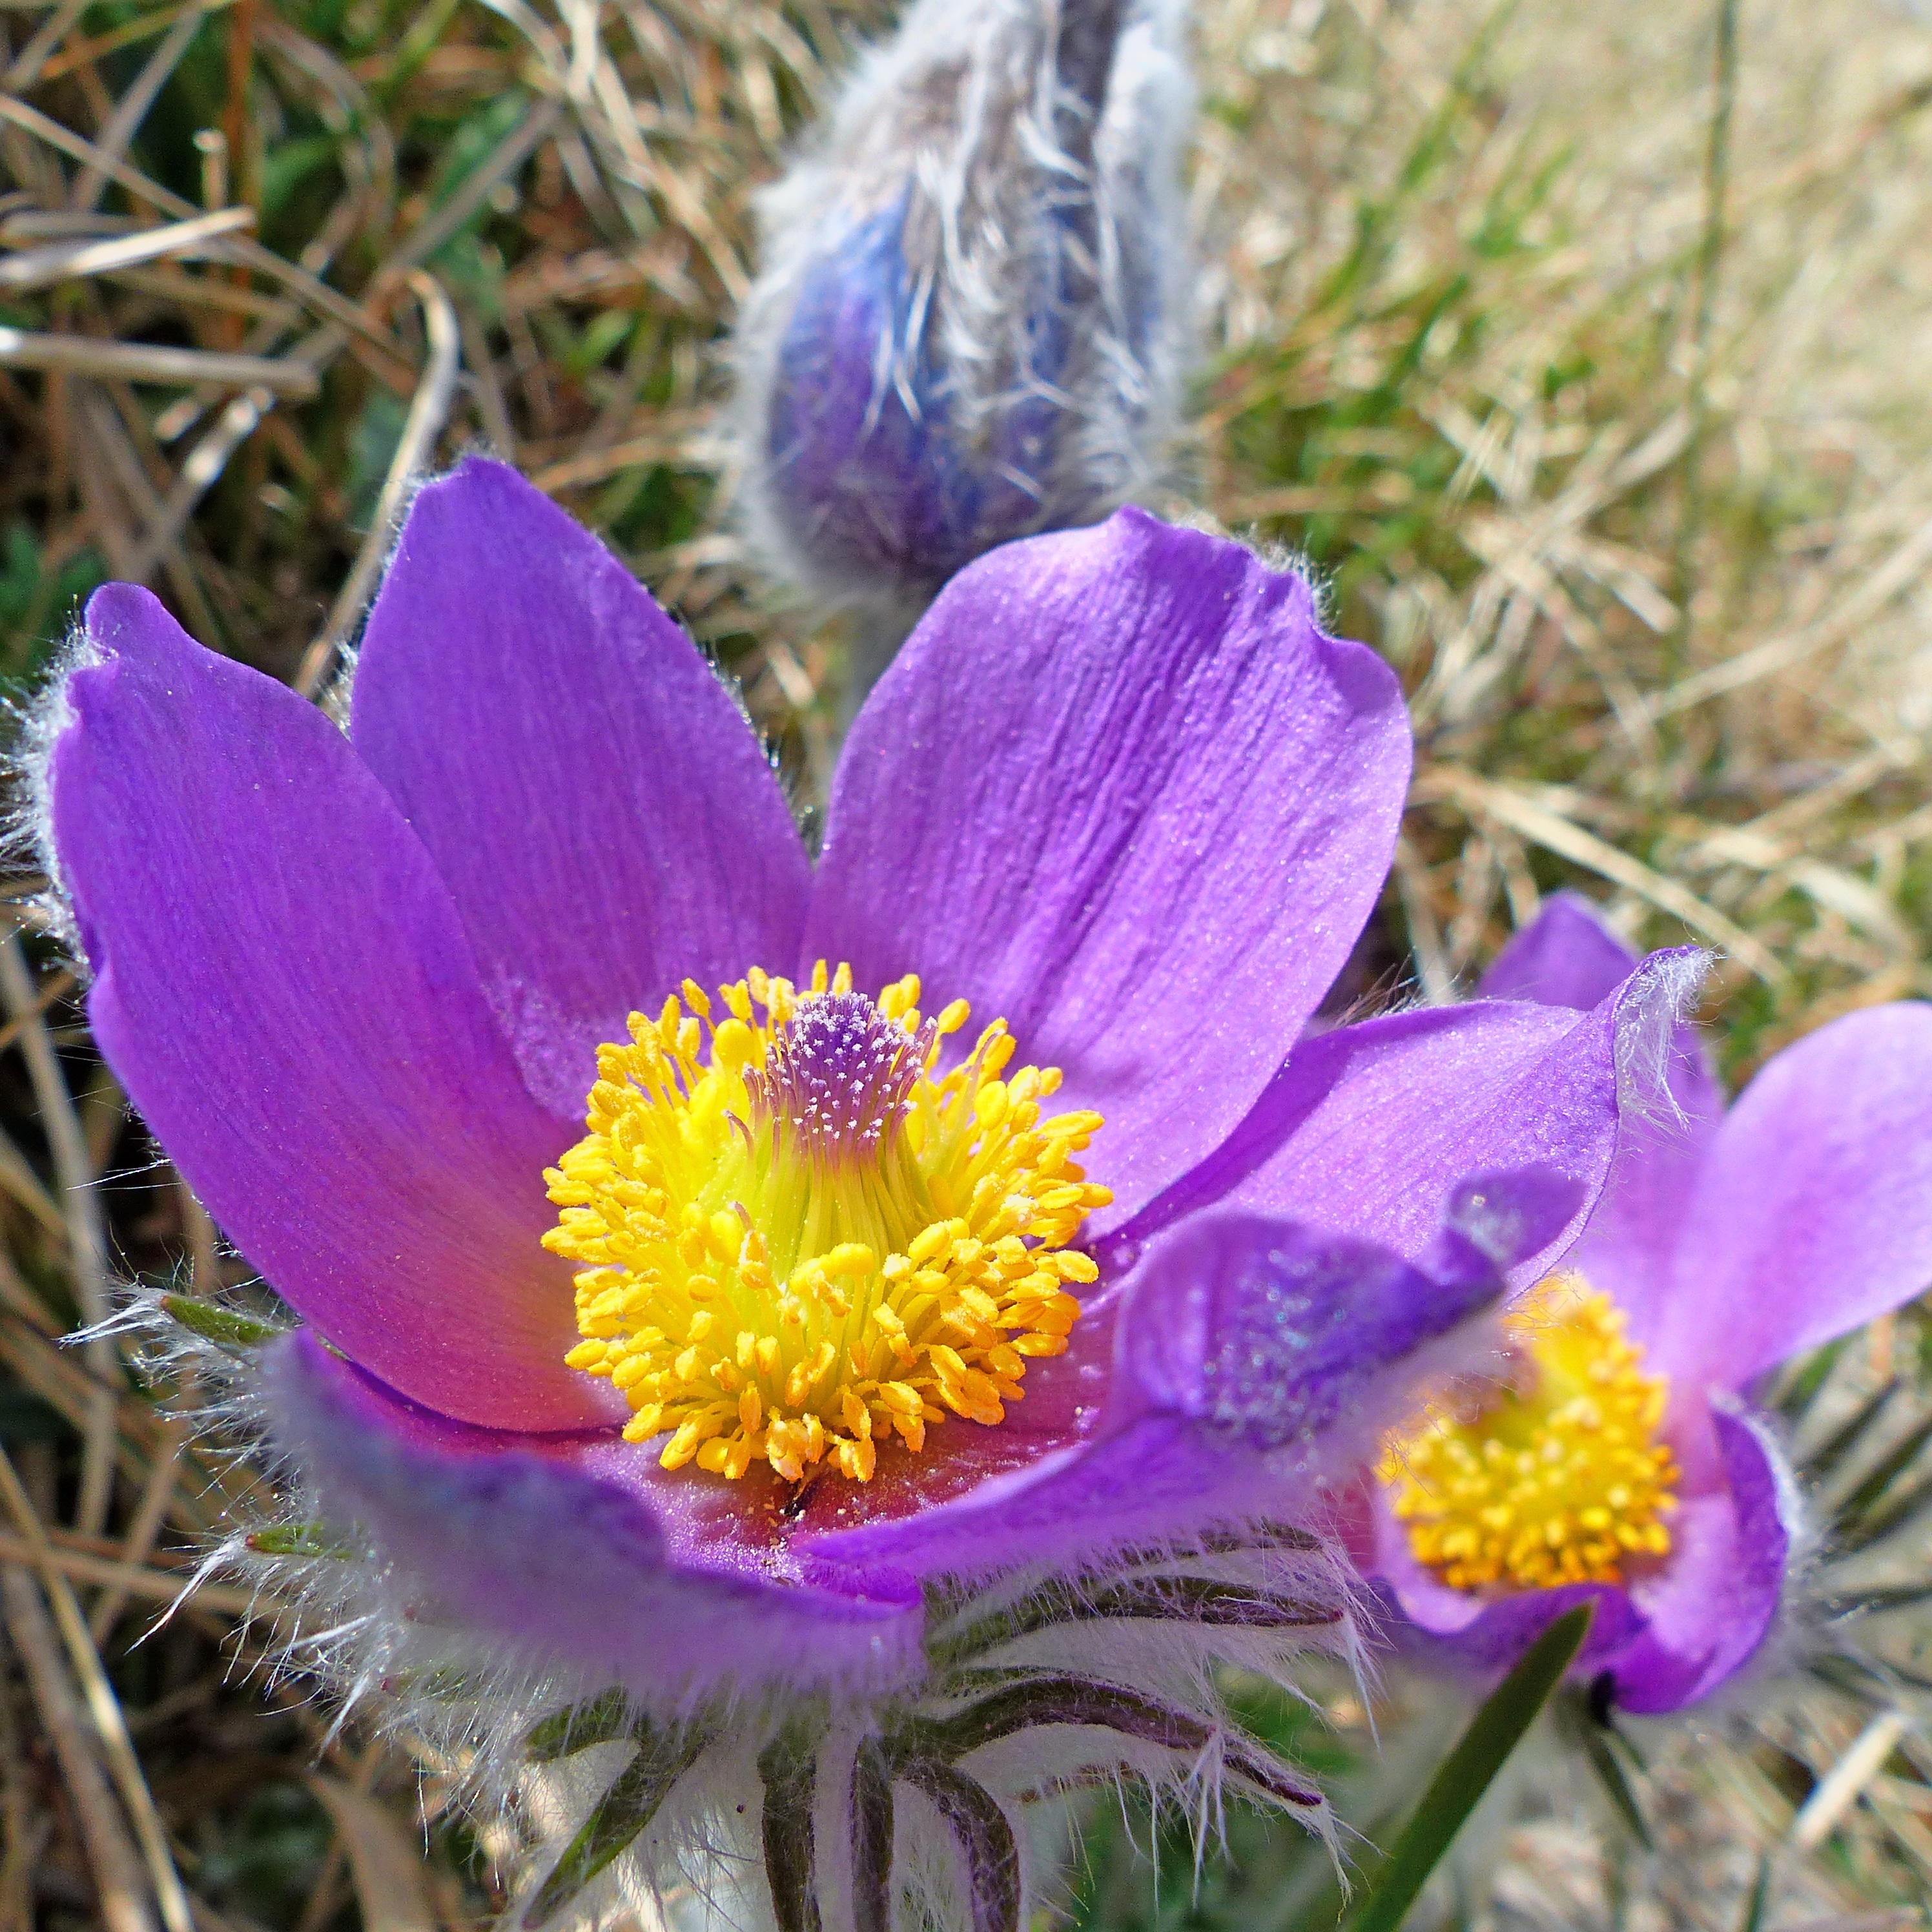
nature, mountain, plant, meadow, flower, petal, spring, macro, flora, wildflower, flowers, wild flowers, crocus, macro photography, flowering plant, land plant